Lakeview Fort Oglethorpe High School

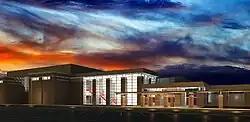
LFO High School, Jerry Jones Gymnasium

Lakeview Fort Oglethorpe High School (LFO) is a public high school located in Fort Oglethorpe, Georgia. It is one of three high schools in Catoosa County, and is operated by the Catoosa County Schools district.